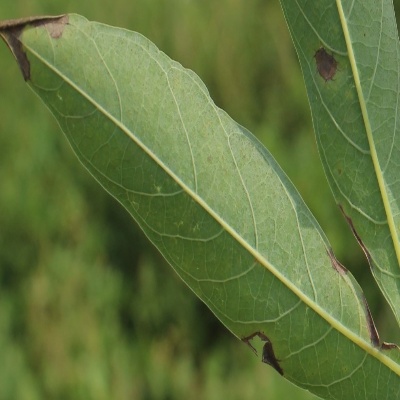
Crop: Cassava
Condition: bacterial blight